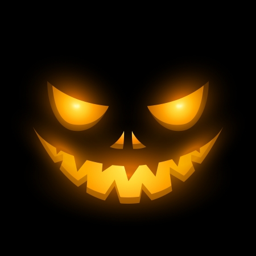
halloween scary illuminated face in the dark illustration vector